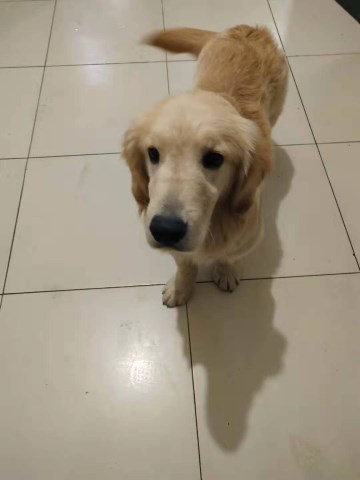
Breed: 5355-n000126-golden_retriever